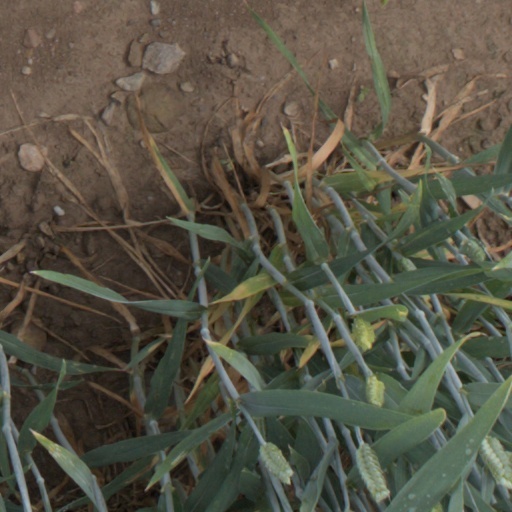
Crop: wheat